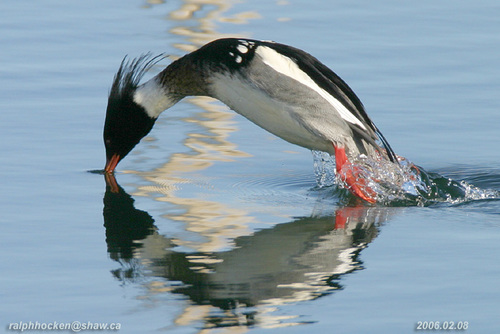
this bird has a white belly and breast with a black crown and secondaries.
this is a black and white bird with orange feet and a orange bill
this is a grey bird with a black back and head.
this bird has a black head with long feathers, a black neck, and a black back with white covering the rest of its body.
this bird has a white belly and breast with a long neck and bright orange feet.
this colorful bird has red feet, an orange beak, and gray, black and white wings.
this bird is medium sized, and has a white belly, black back, head, and secondaries.
this bird has wings that are black and has a grey bellya bird with an orange bill and feet, black head, a white striped ring followed by a dark color stripe around its neck, dark colored wings, and a white belly.
black head, white chest black backside, bright orange feet and beak.
Species: Red Breasted Merganser